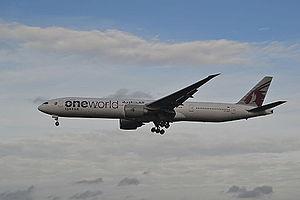
Qatar Airways est la compagnie aérienne du Qatar. Elle assure des vols internationaux sur les cinq continents depuis son principal hub à l'aéroport International de Doha. Qatar Airways est classée 5 étoiles selon Skytrax, organisme indépendant, et elle est designée meilleure compagnie du monde en 2019 pour la cinquième fois.